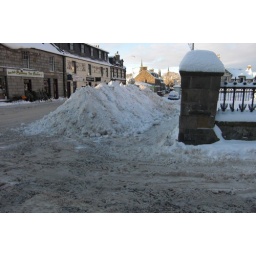
mountains of snow in our street :(